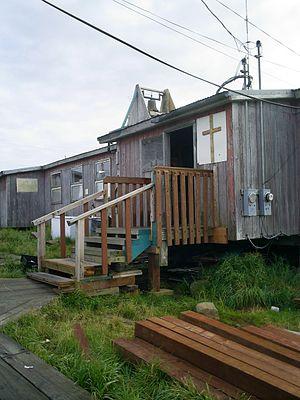
Chefornak est une ville d'Alaska aux États-Unis dans la Région de recensement de Bethel dont la population était de 418 habitants en 2010.